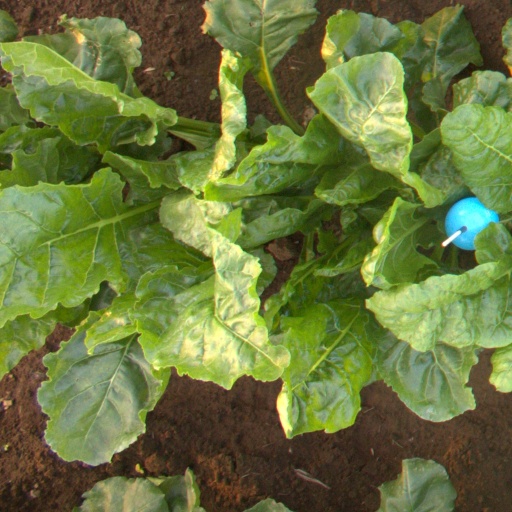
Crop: sugar beet